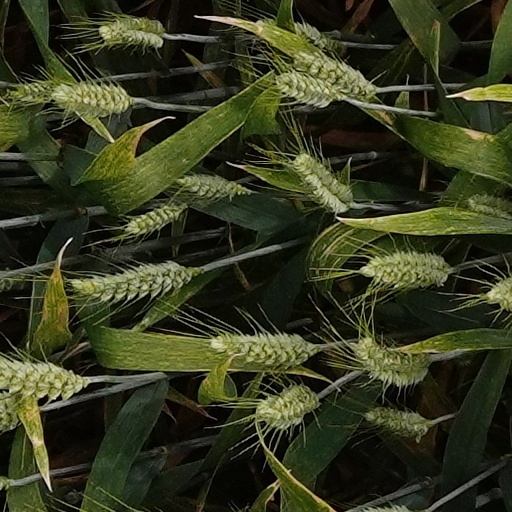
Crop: wheat